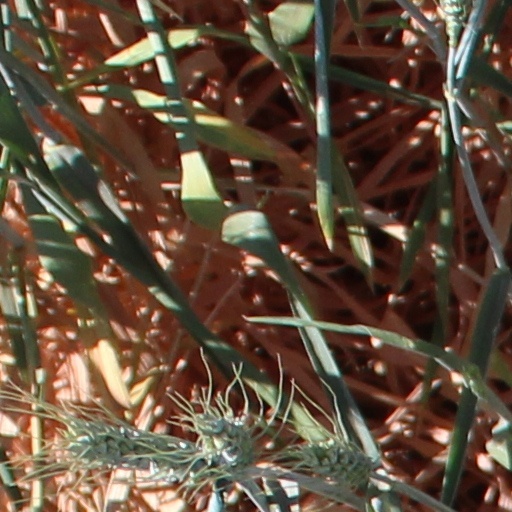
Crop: wheat